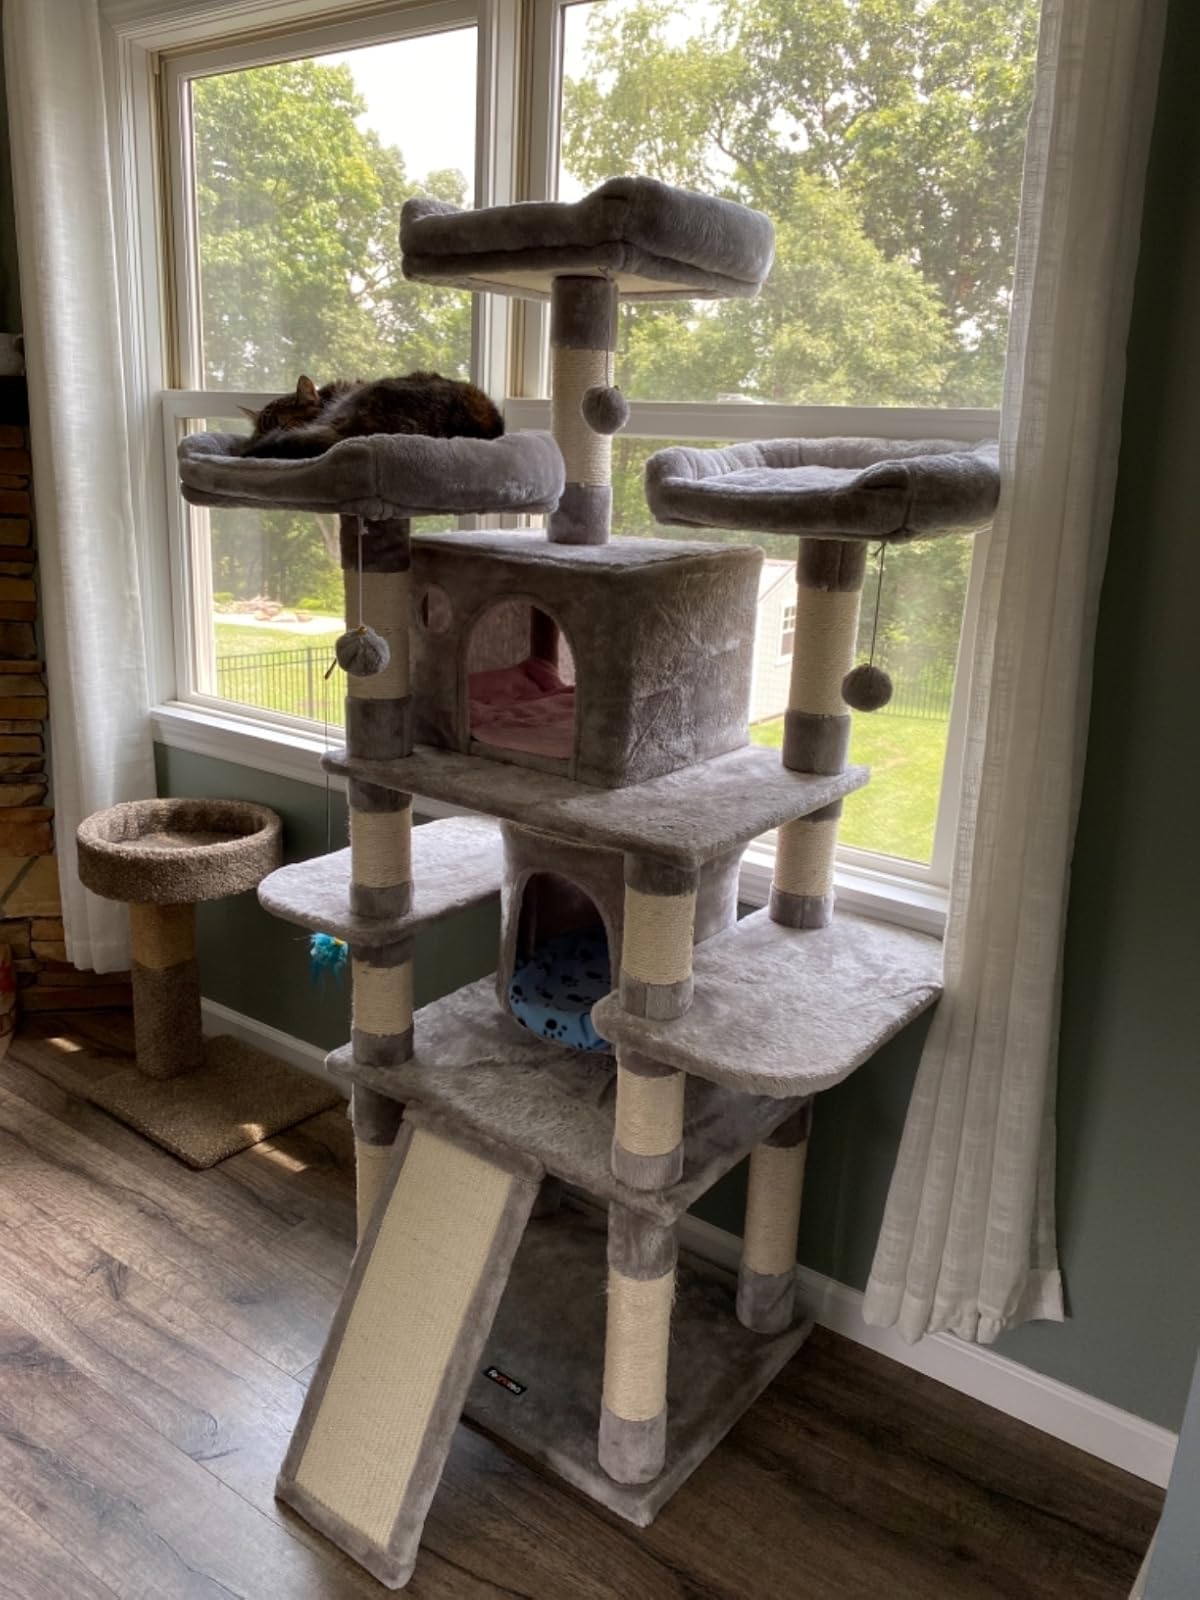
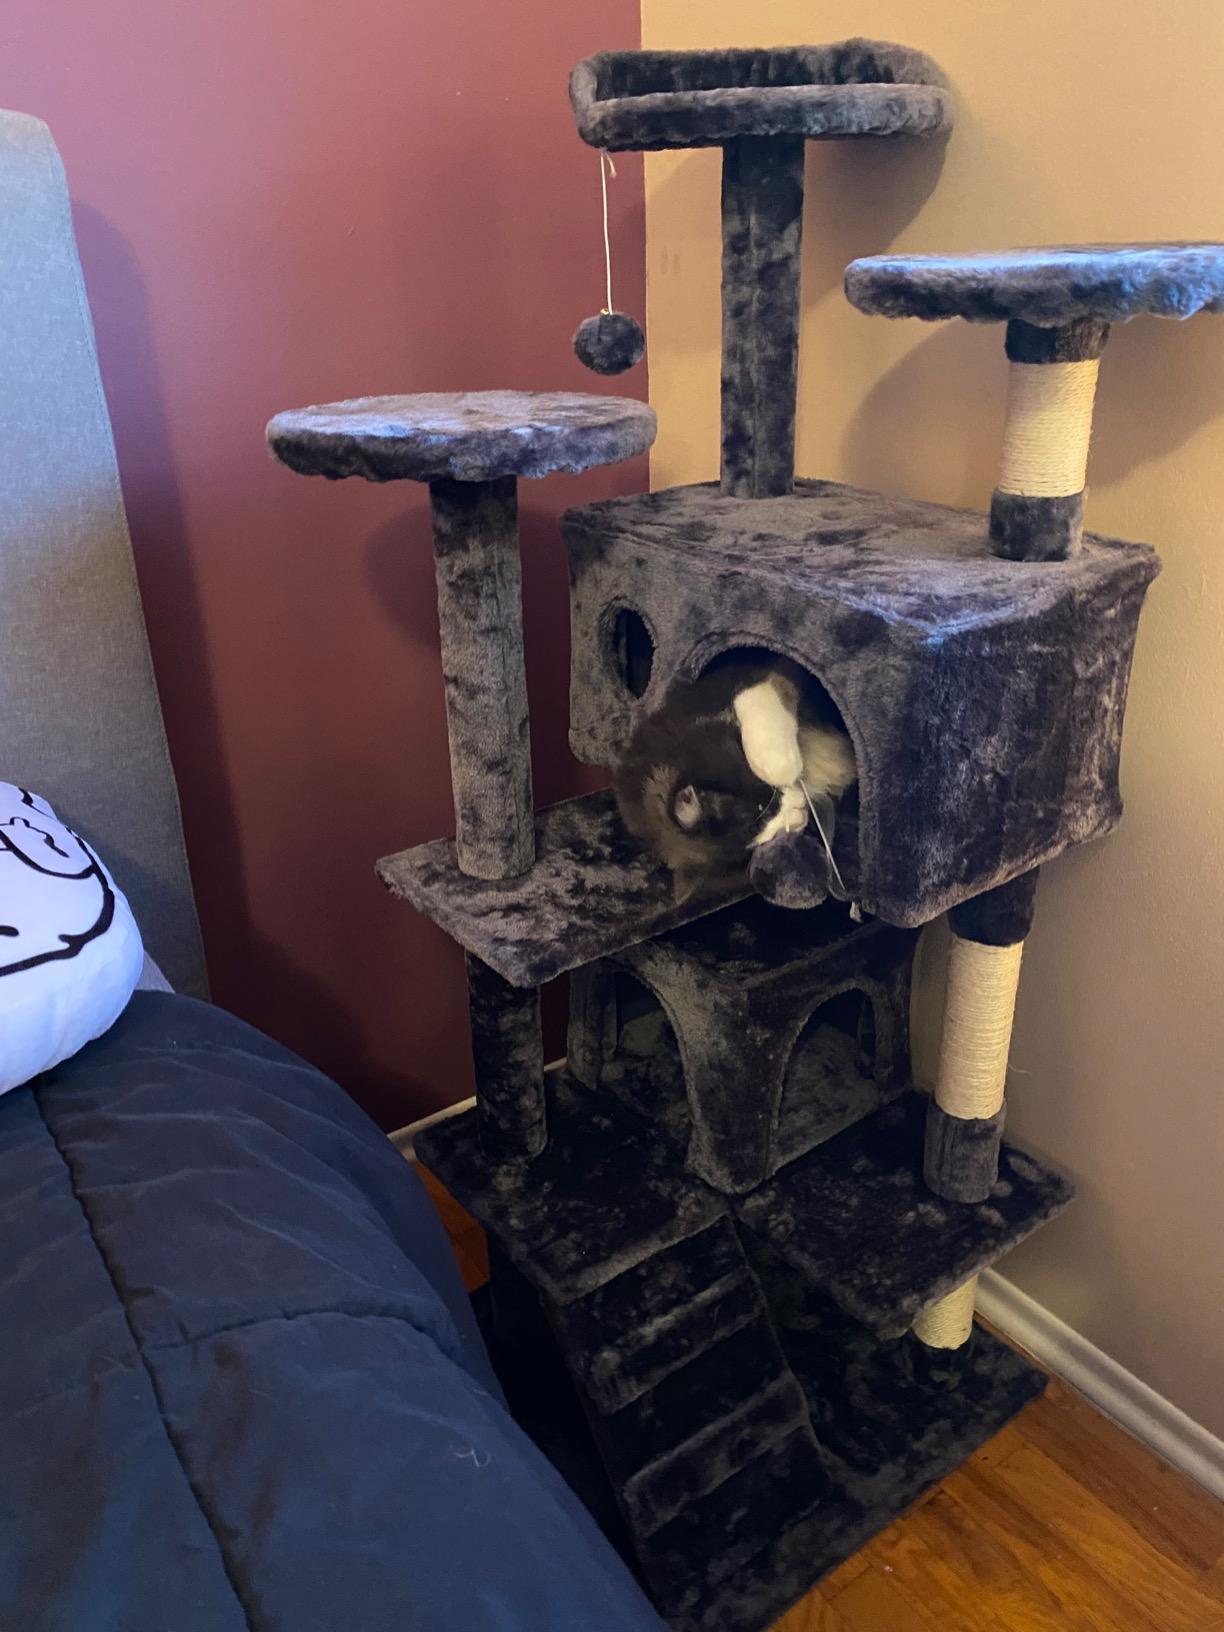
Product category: items_cat tree
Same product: no